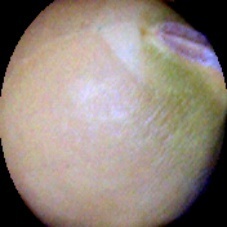
Label: Immature